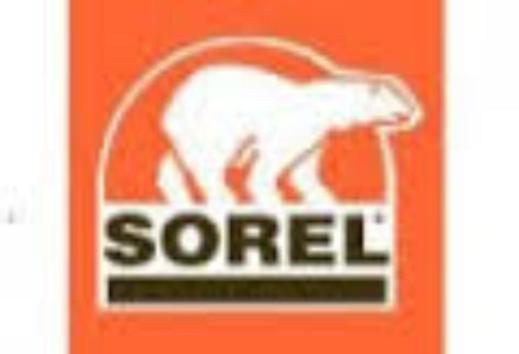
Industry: Clothes